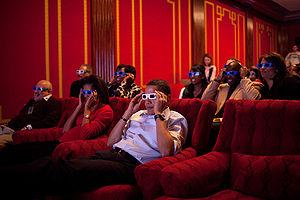
Le président Barack Obama et son épouse Michelle regarde, avec des lunettes 3D le Super Bowl 43, Arizona Cardinals vs. Pittsburgh Steelers lors de la Super Bowl Party organisée au théatre familial de la Maison Blanche. Les invités sont la famille, des amis, des membres de l'équipe présidentielle et des membres du Congrès des deux partis, 01/02/09.